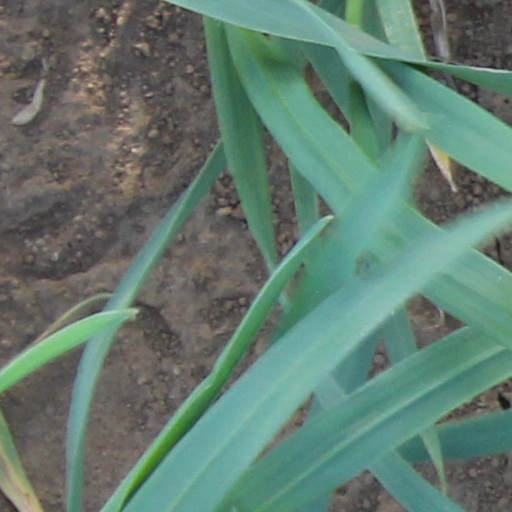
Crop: wheat